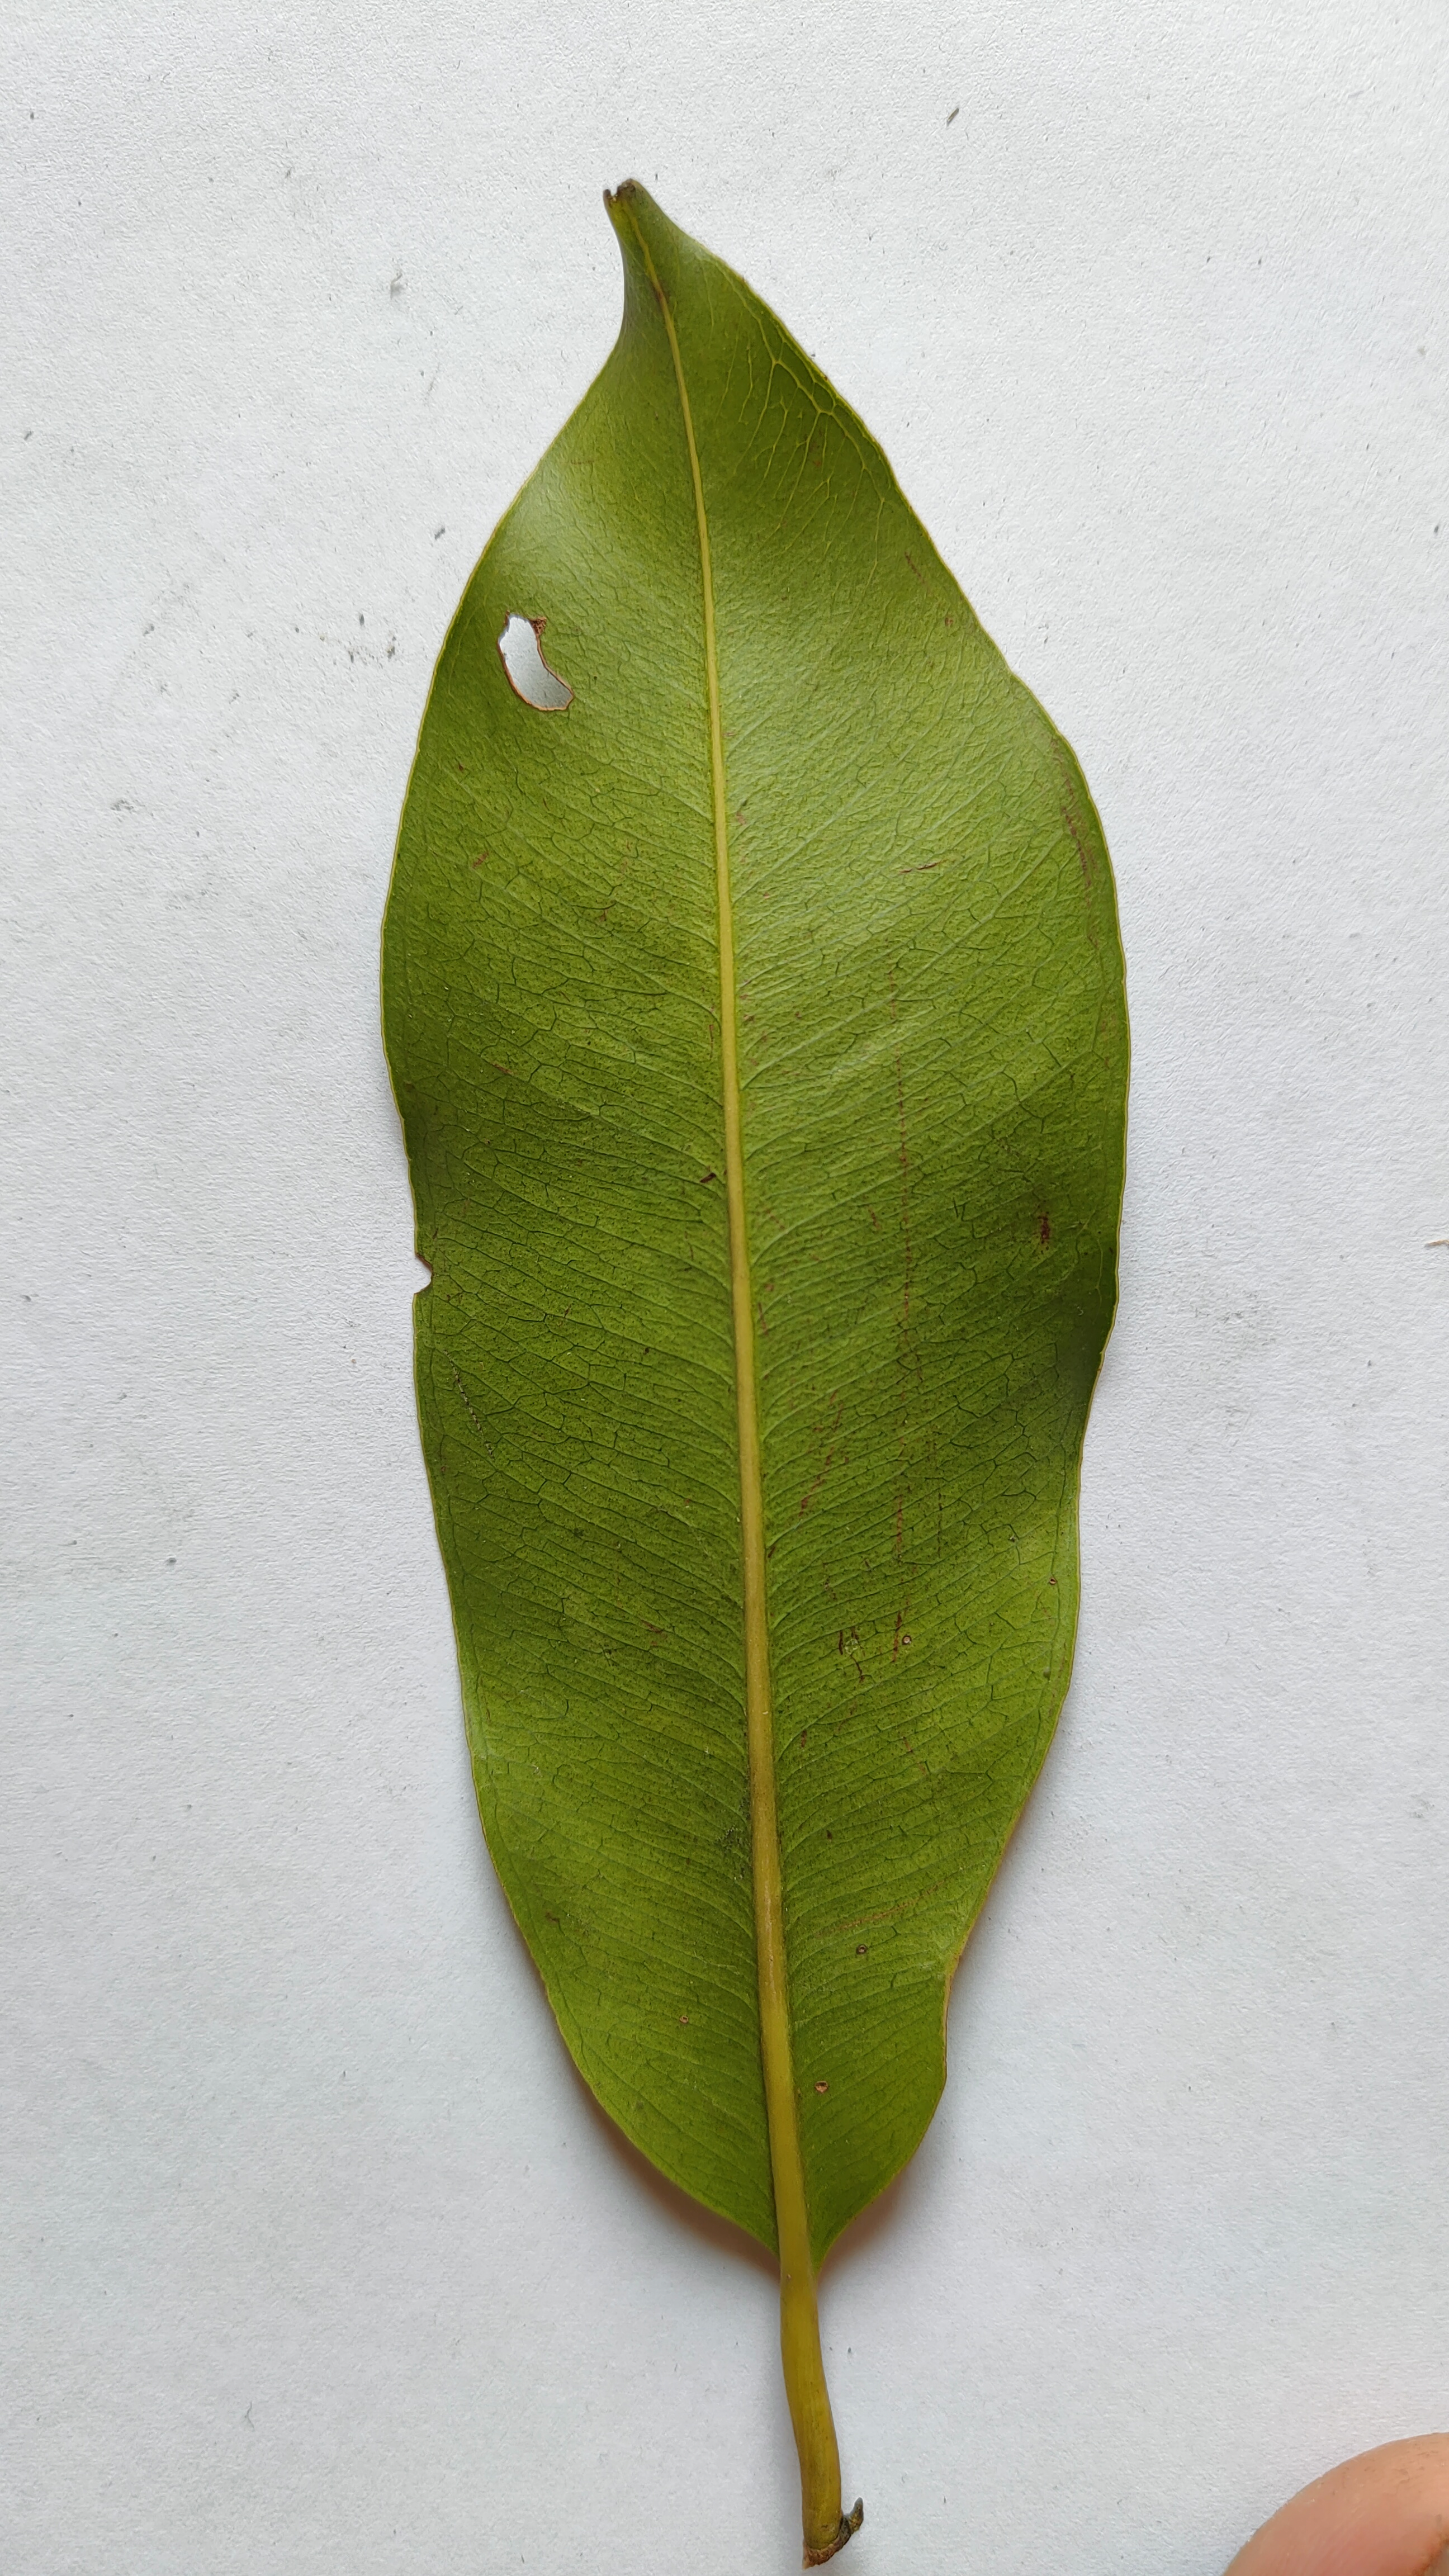
Leaf variety: Black plum